Nandura

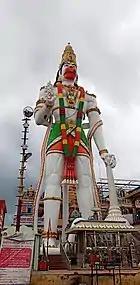
105 Feet High Hanuman-Murti, Nandura

Nandura was a twin city; Nandura Budruk (Greater Nandura) is separated from the original village of the same name, Nandura Khurd (Little Nandura) by the Dnyanganga River, though the village is officially considered as the part of Nandura itself.actually Nandura get extended by another 5 small villages named as Ahamadpur, Mahamadpur, Peth, Khudavantpur, New Jigaon and Kolamba. It has become bigger city with Jigaon Project as one of the bigger dam so around 20 villages which are affected by this project totally depend upon this city and making it as bigger trade hub. City get expanded towards Nimgaon in North,Wadi in west,Aamsari in east and Kolamba in South.